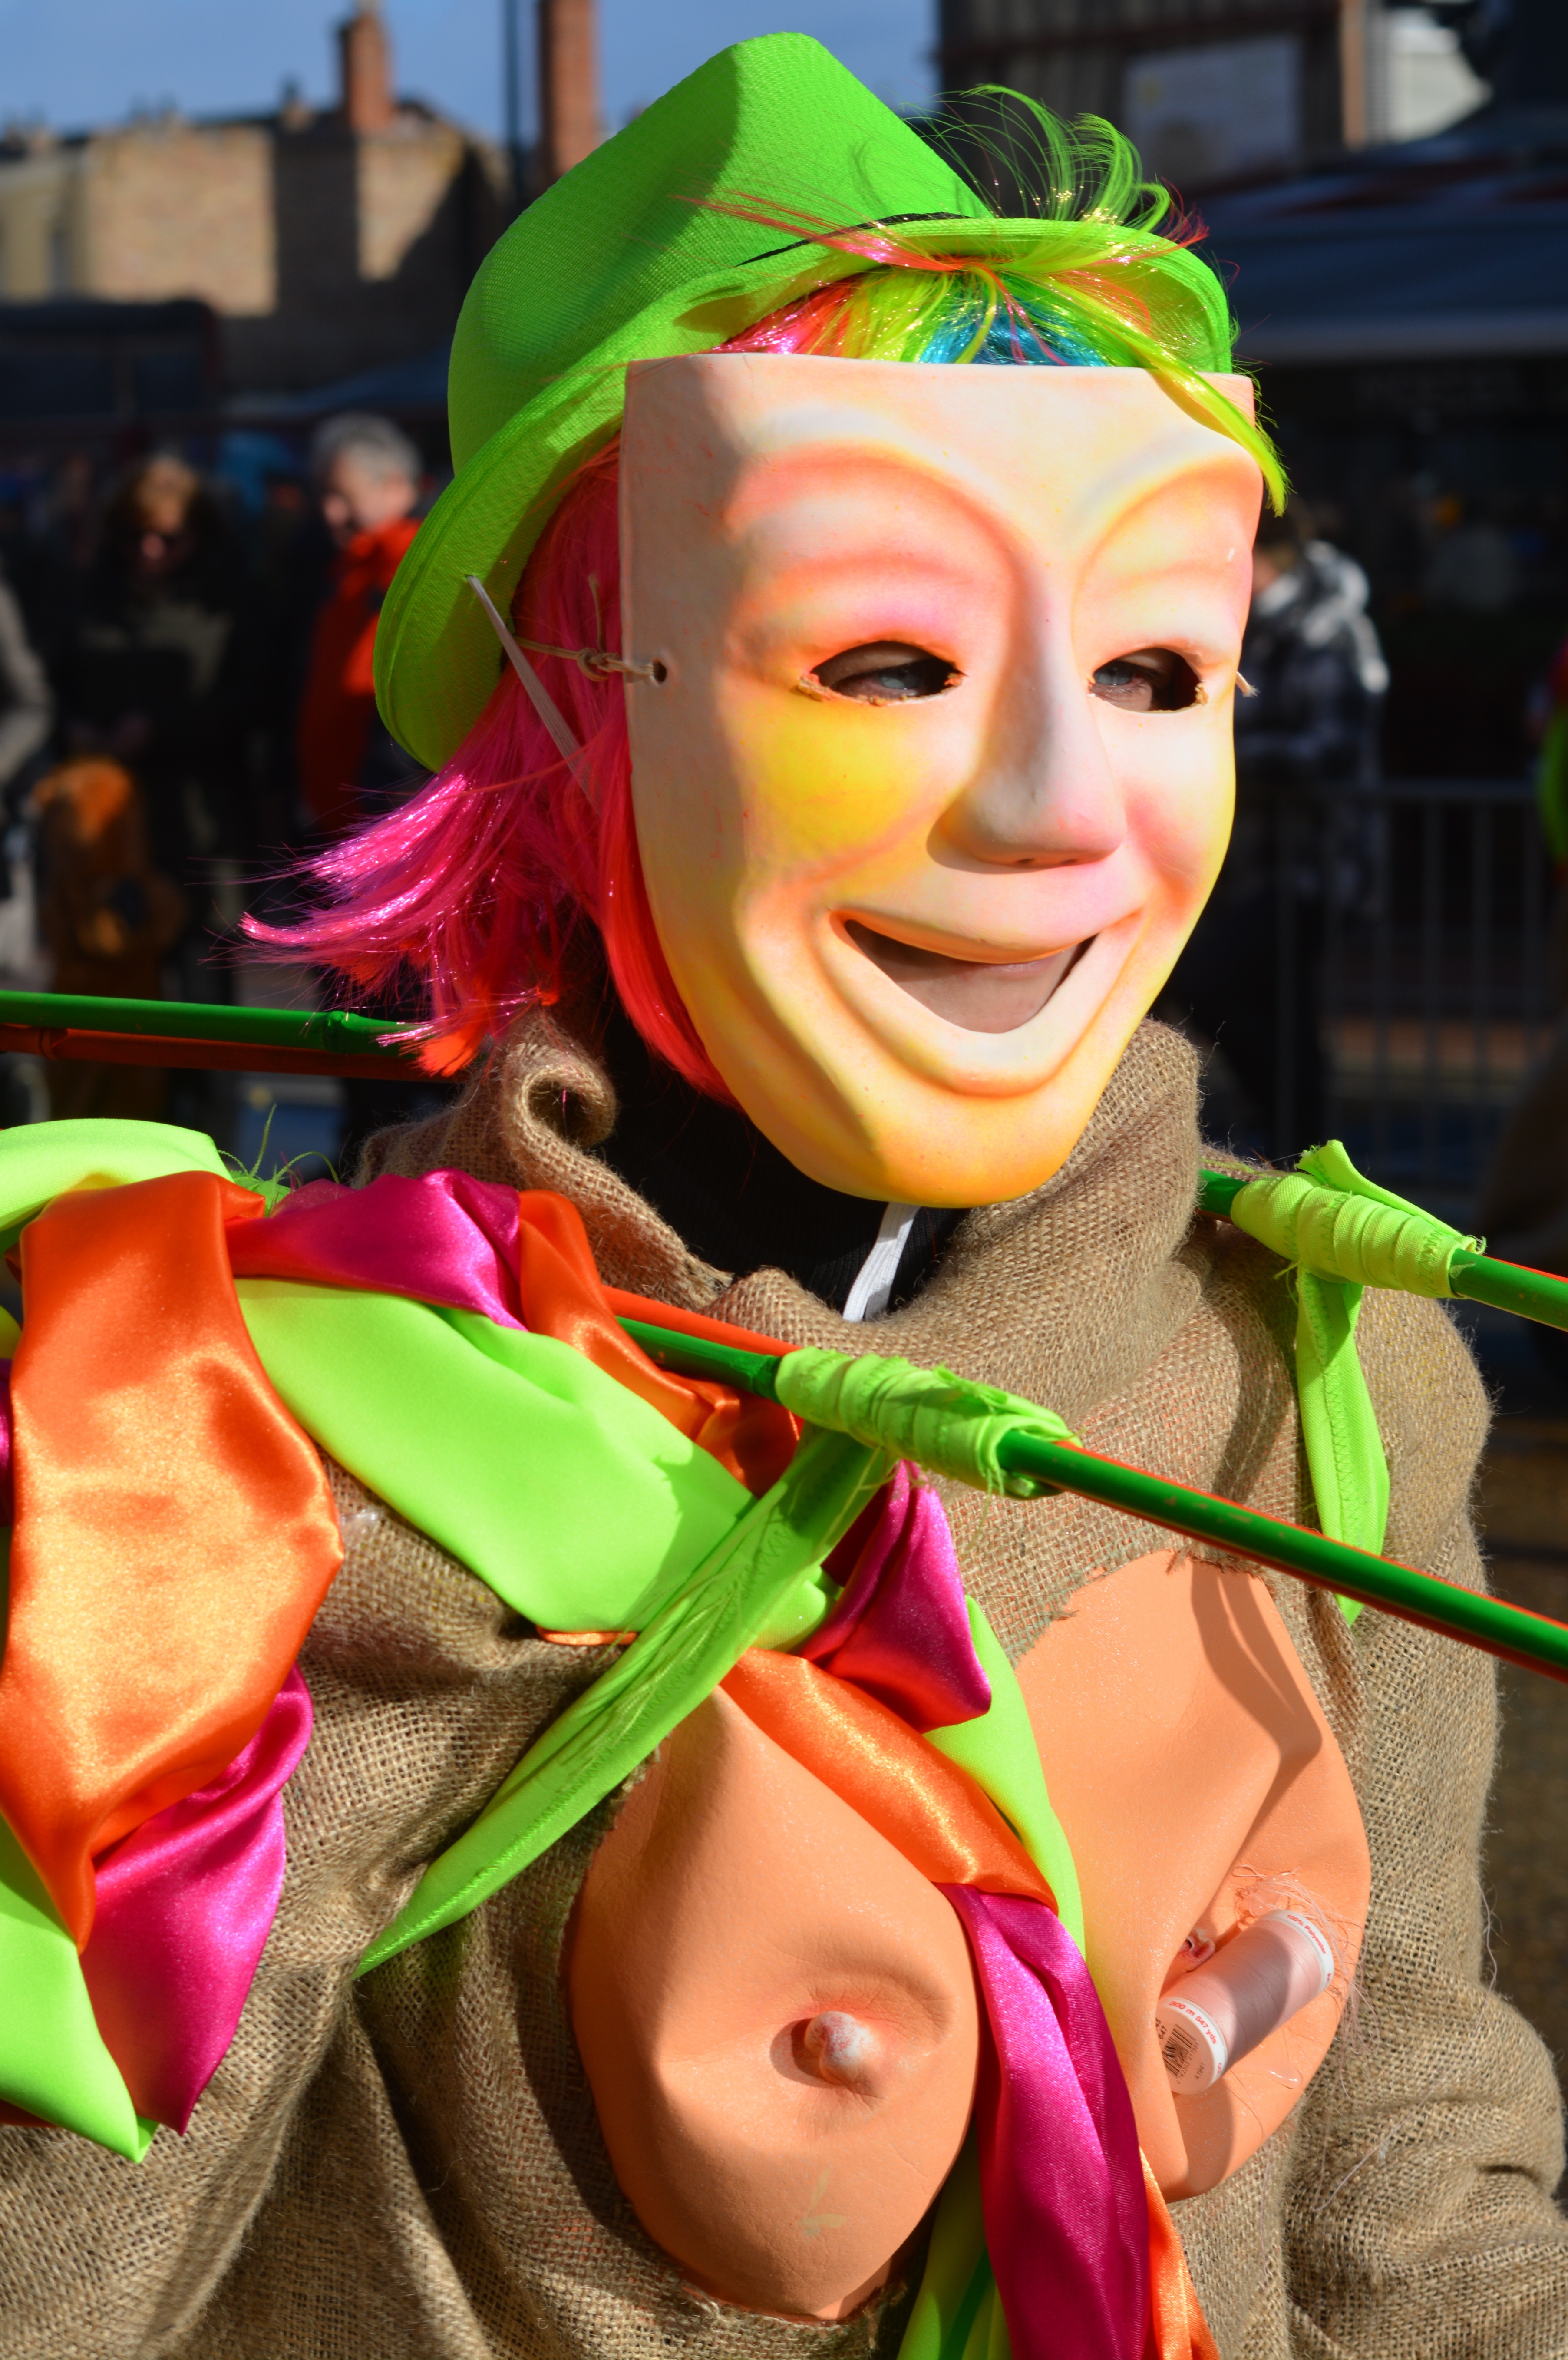
people, carnival, color, hat, clothing, toy, festival, mask, costume, dress up